Attractio

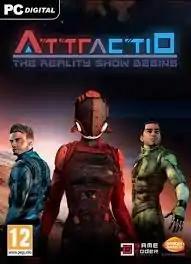

Attractio is a puzzle-platform game by Mexican developers GameCoder Studios, Renderfarm Studios and publisher Bandai Namco Entertainment. "Attractio" takes place in the Entertainment Space Station (ESS), an artificial satellite orbiting Mars where players will solve deadly physics-based puzzles using gadgets that manipulate gravity. This futuristic puzzle platformer draws its gameplay inspiration from games like "Portal", while also being inspired by futuristic stories like those similar to "Running Man." The game received mixed reviews.